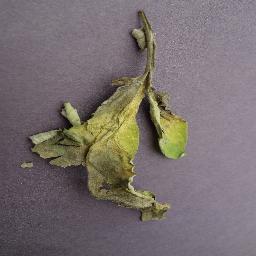
Label: Tomato___Late_blight